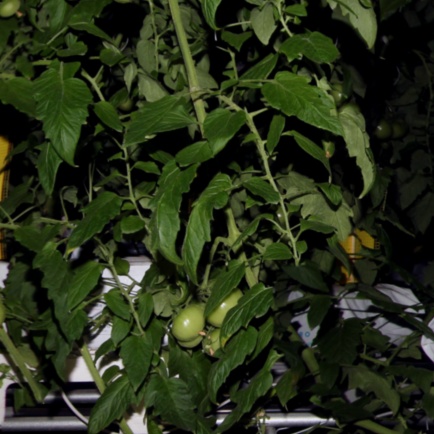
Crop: tomato